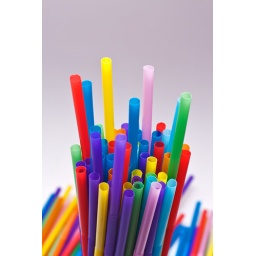
A bunch of colorful plastic straws in a glass